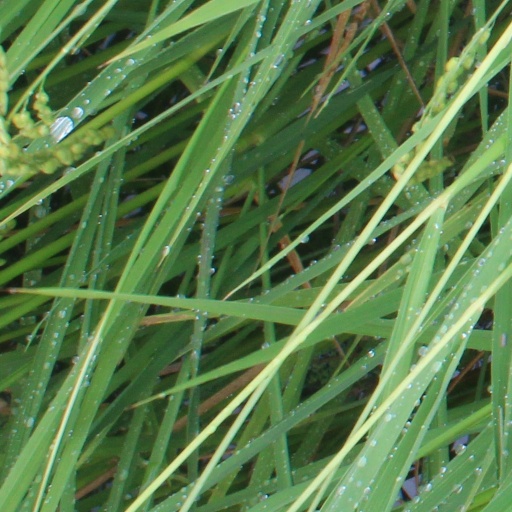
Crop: rice